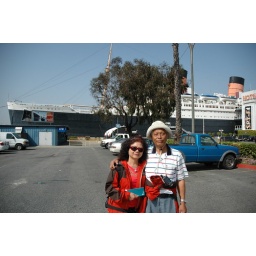
queen marry pasenger ship in longe beach LA